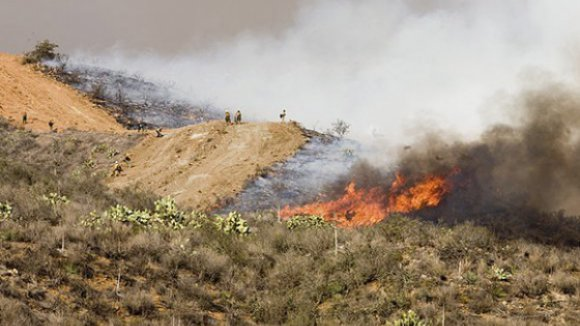
Fire: yes
Smoke: yes